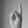
ASL letter: K